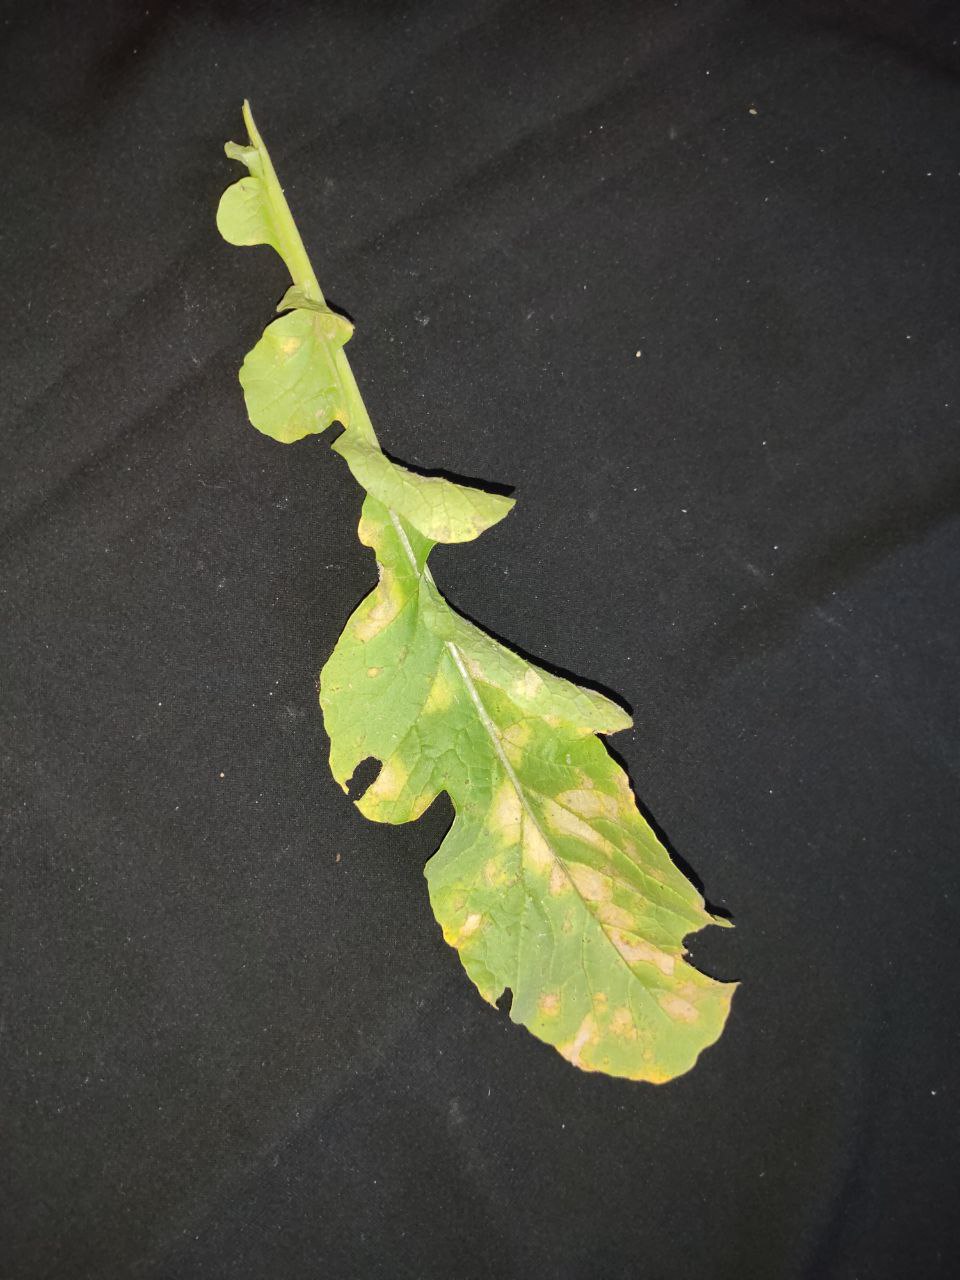
Label: Mosaic virus